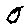
Label: 0